Gamyam

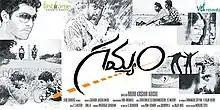
Promotional poster

Gamyam is a 2008 Indian Telugu-language road film written and directed by Krish in his directorial debut. The film stars Allari Naresh, Sharwanand, and Kamalinee Mukherjee.